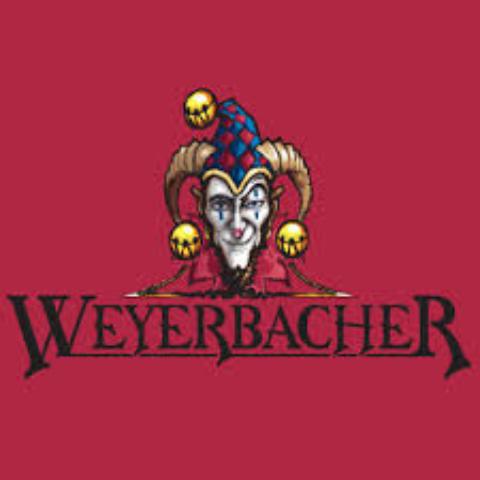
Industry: Necessities